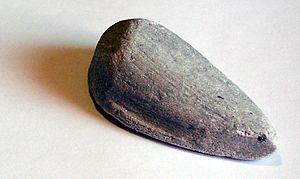
Pierre Ponce
Une ponce ou, plus usuellement, en apposition, une pierre ponce, est une roche volcanique très poreuse et de faible densité, fréquemment inférieure à 1, ce qui lui permet de flotter à la surface de l'eau.